Parsurameswara Temple

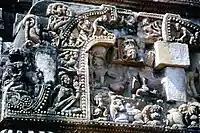
Pediment outside of the temple, which depicts vampires and demons (vetala) as well as several animals.

The "jagamohana" is rectangular in shape and has a two-element sloping roof with clerestory windows between them. The "jagamohana" measures from the inside and from the outside. The latticed windows are classified as "pata jali" where perforations are square or rectangular in shape. In addition, there are trellised windows with slabs of stone sculptures depicting dancers and musicians. Light enters the interior through doors and the latticed windows. The junction of the "vimana" and the "jagmohana" is not cleanly built, leading some scholars to postulate that the porch was added at a much later date; however, the primitive connection is attributed to the building technique. The temple was constructed by burying completed portions in inclined layers of earth up which heavy pieces of stone were dragged.